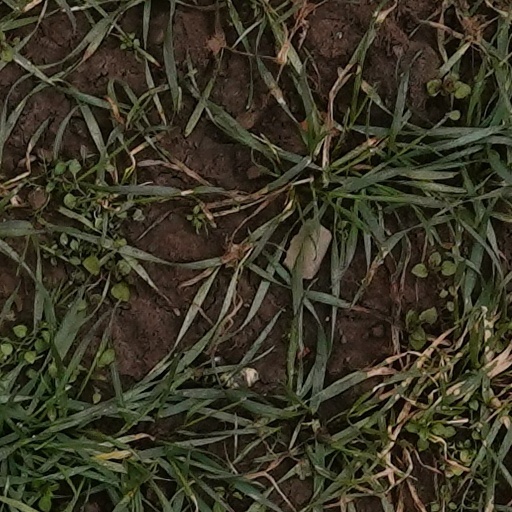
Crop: wheat